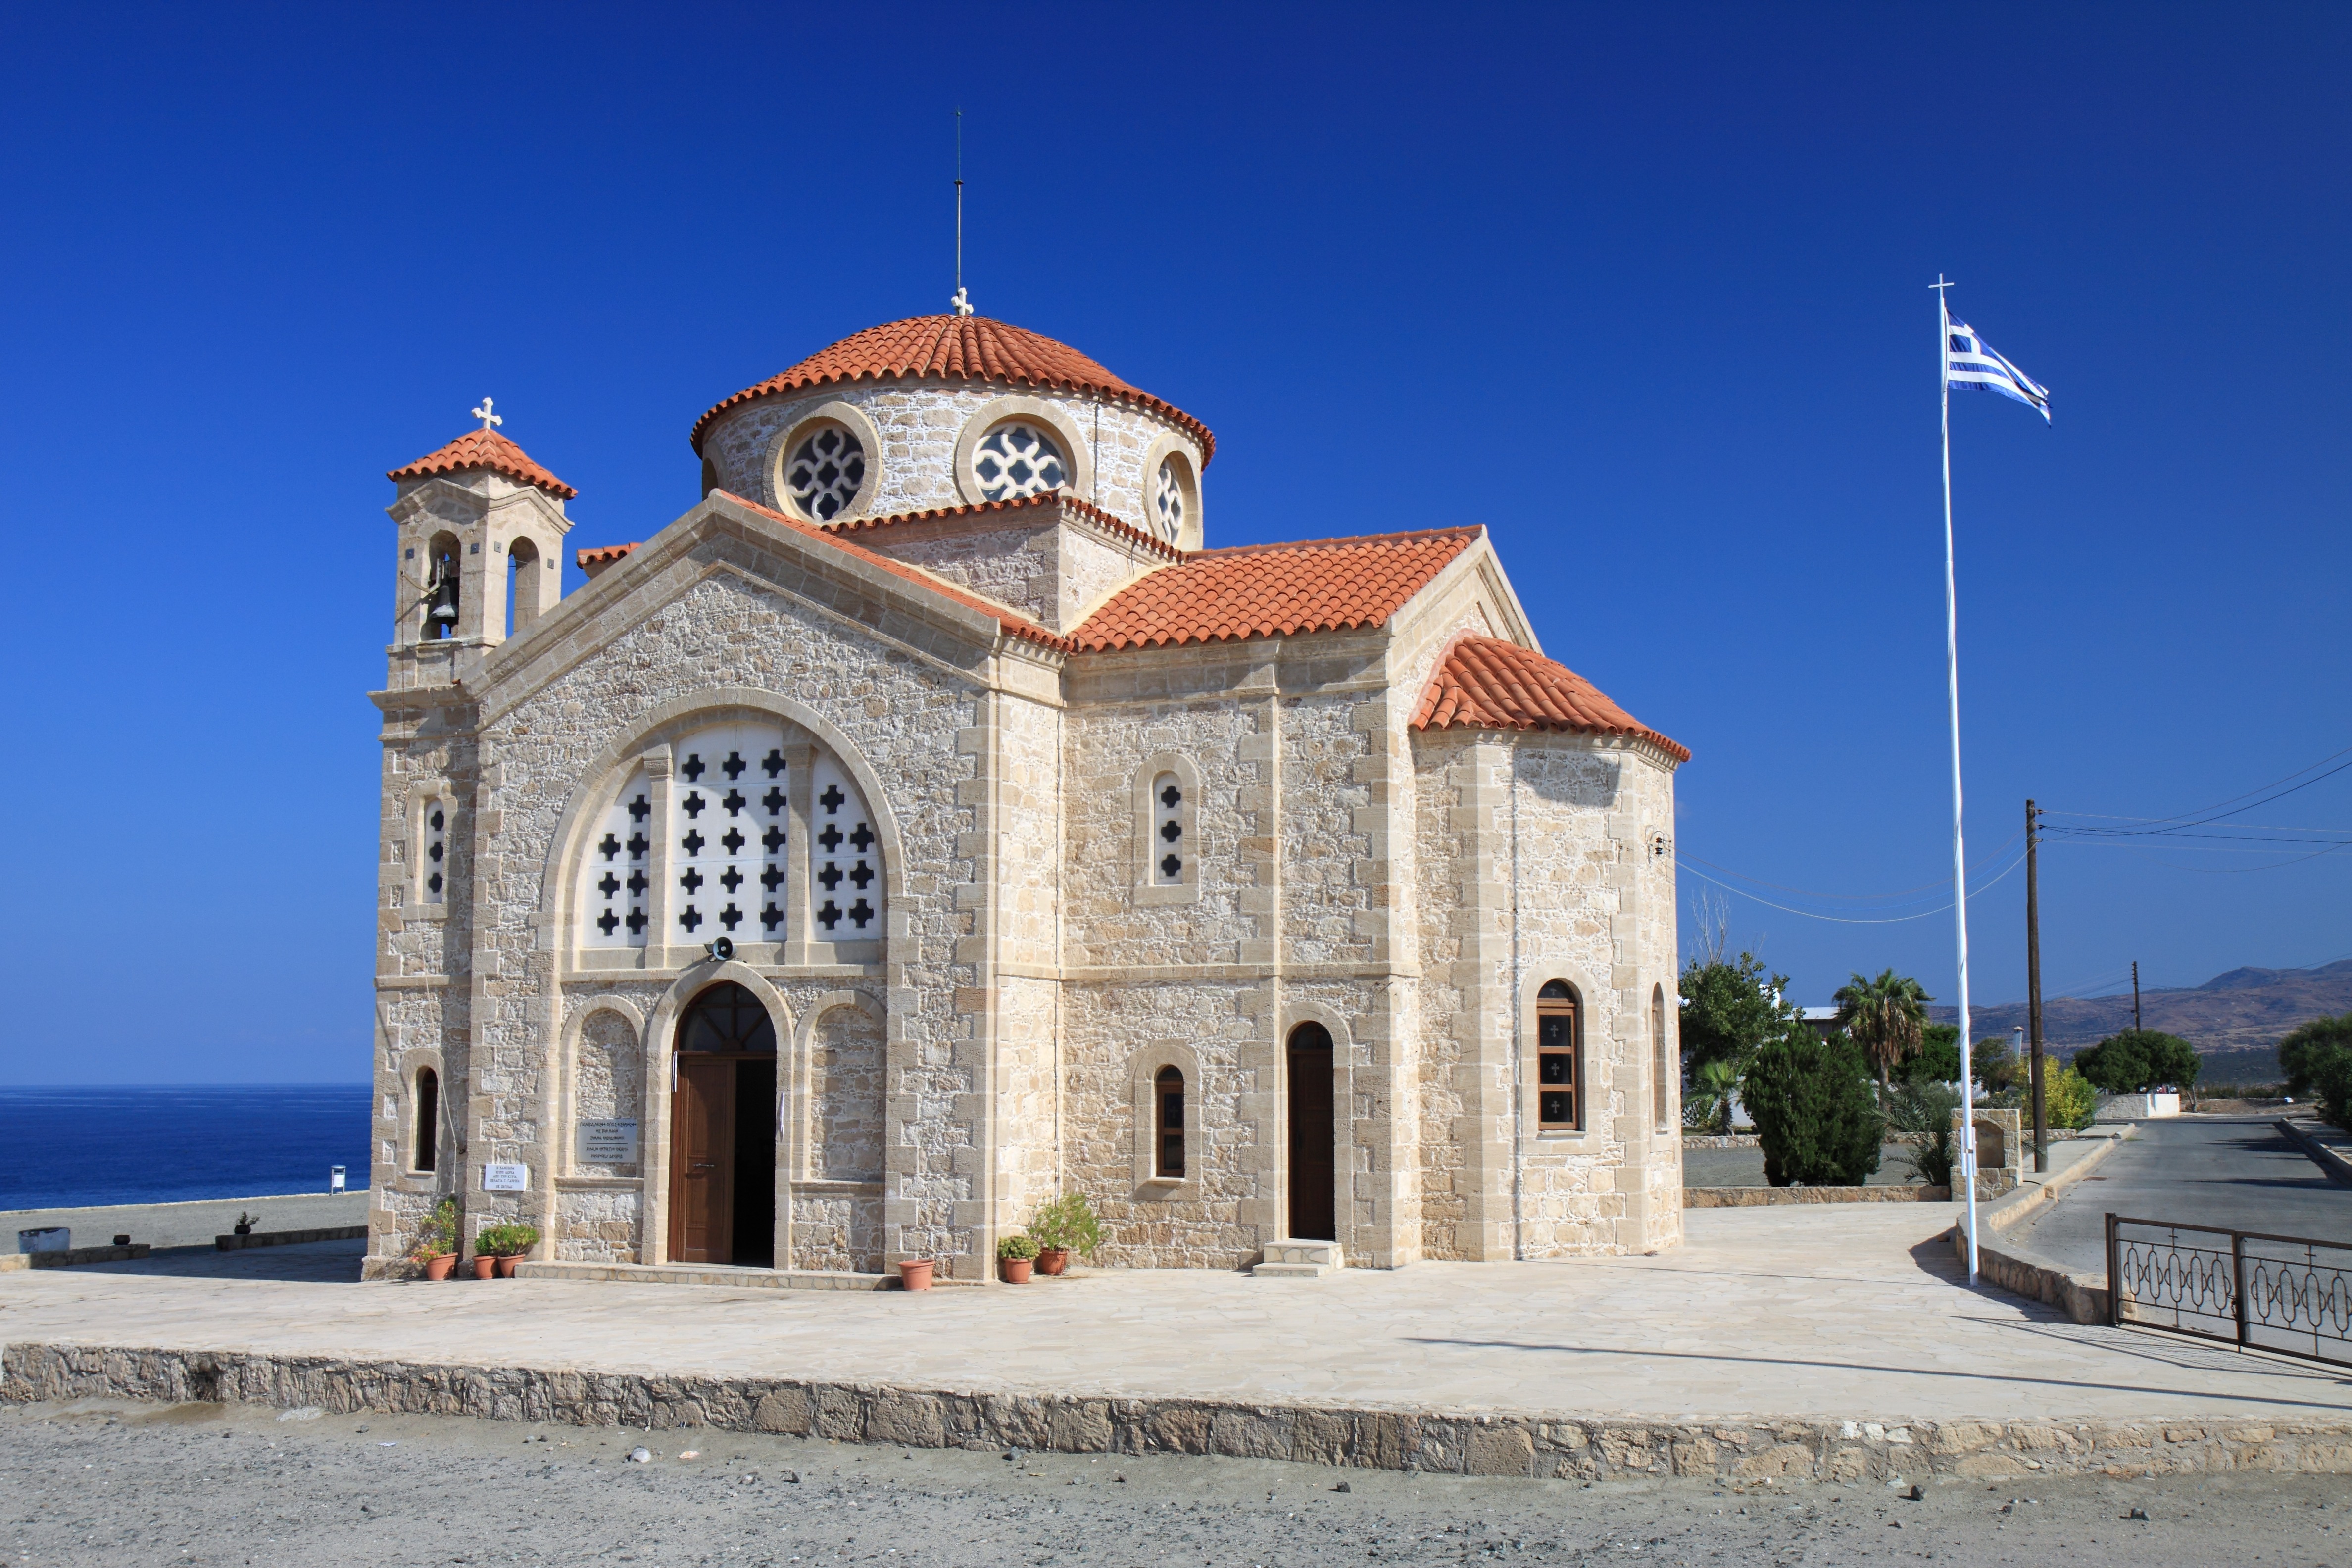
sea, coast, water, architecture, town, building, greek, mediterranean, tower, religion, landmark, facade, church, chapel, place of worship, bell tower, monastery, orthodox, basilica, traditional, cyprus, historic site, ancient history, spanish missions in california